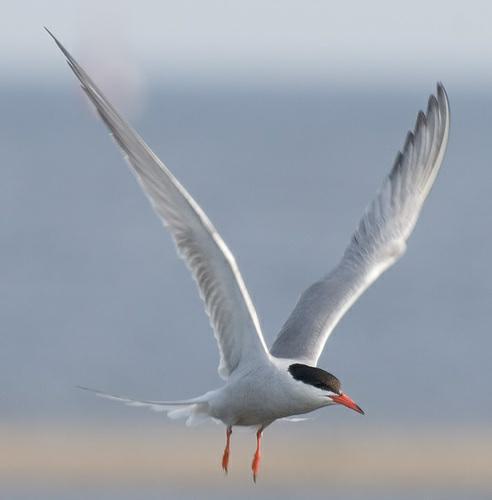
A photo of a common tern